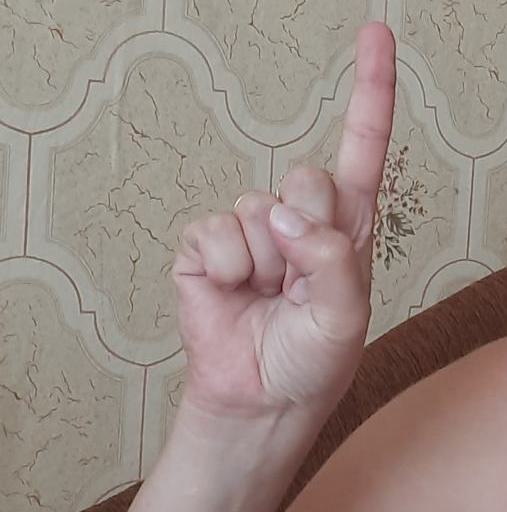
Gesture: one